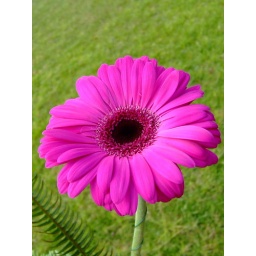
gerbera daisy flower against green grass